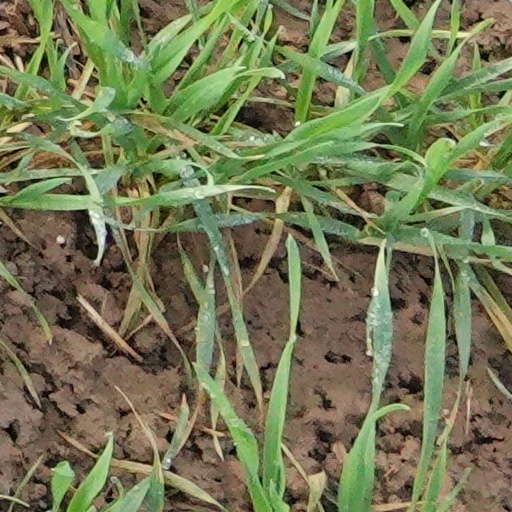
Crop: wheat